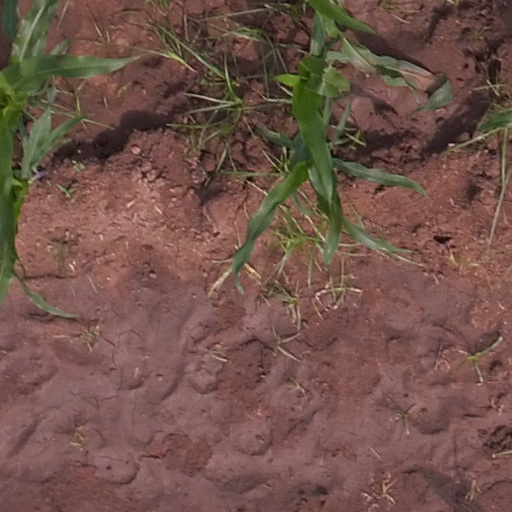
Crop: maize; corn